Answer in natural language. How many DogBeds are visible in the scene? Choose between the following options: 3, 4, 2, 0 or 1
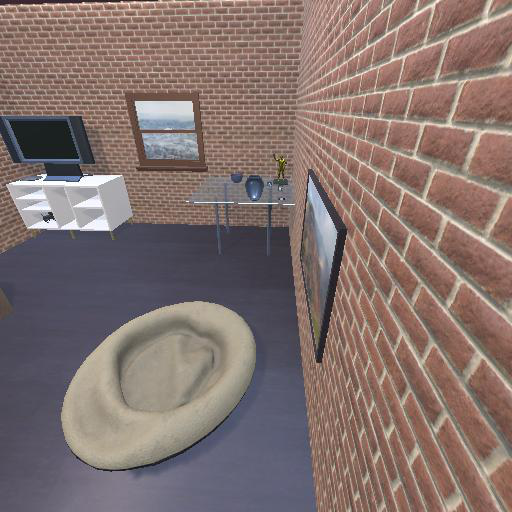
<answer>1</answer>